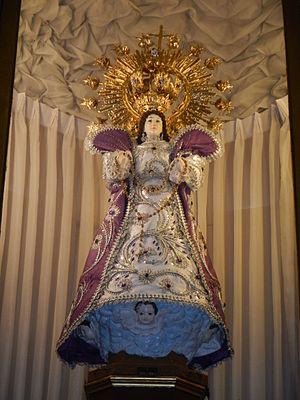
L’église Notre-Dame du Secours, mieux connue sous le vocable d'église de Malate, est un édifice religieux catholique sis à Malate, un district de Manille aux Philippines. Faisant face à la mer, l'église de style baroque fut construite par les Augustins récollets. Elle est aujourd'hui paroisse catholique ; les services paroissiaux sont assurés par les missionnaires de Saint Colomban depuis 1929.